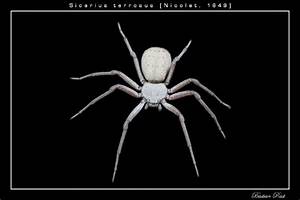
Label: ragno